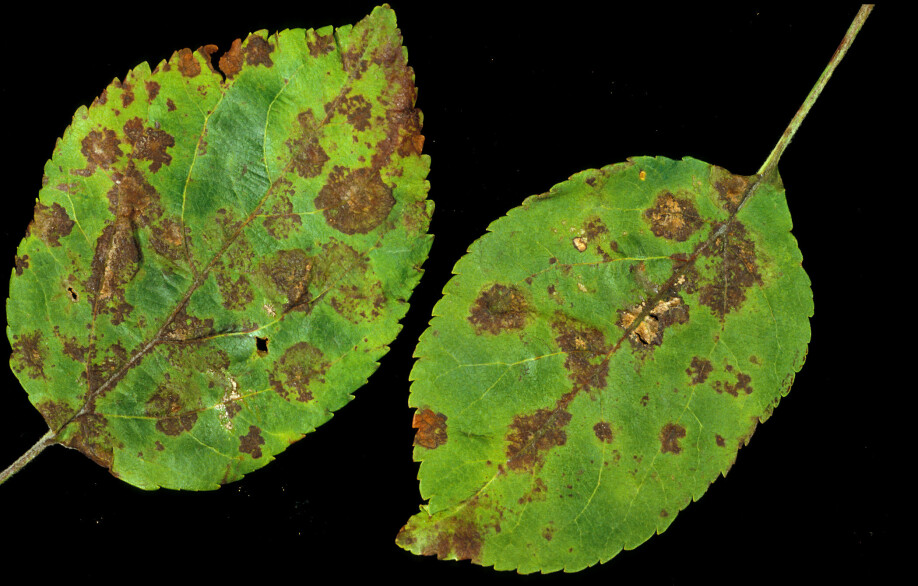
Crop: apple
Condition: scab